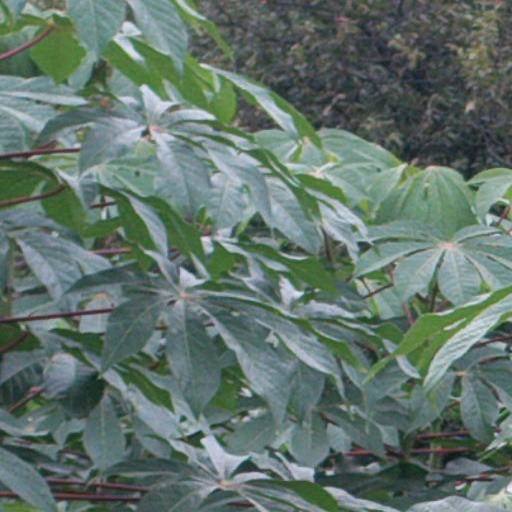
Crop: cassava